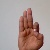
The image shows a hand gesture representing the letter 'F' in Indian Sign Language.